Galfa Tower

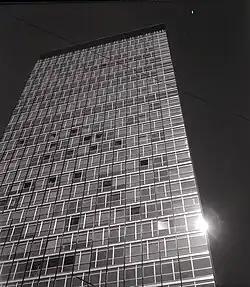
The Galfa Tower photographed by Paolo Monti in 1965

The Galfa Building or Galfa Tower ("Torre Galfa" in Italian) is a skyscraper in Milan, Italy, located in the Centro Direzionale di Milano district, north of the city centre. It was designed by architect Melchiorre Bega in 1956 and completed in 1959. The name "Galfa" is a portmanteau derived from the names of the two streets where the tower has its facades, Via Galvani and Via Fara. The building is 109 m and 31 floors high, with 2 more underground floors, and qualifies as the eleventh highest skyscraper in Milan.